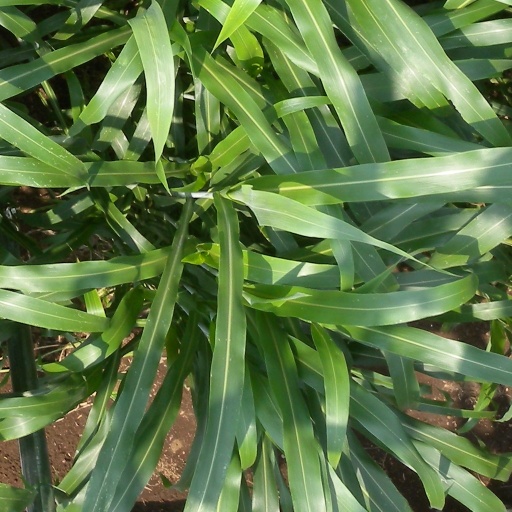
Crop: sorghum